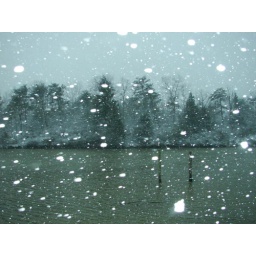
Great job 33/40. These pics.are @ upper bear creek lake in winston county.ThanksDanny Shirley